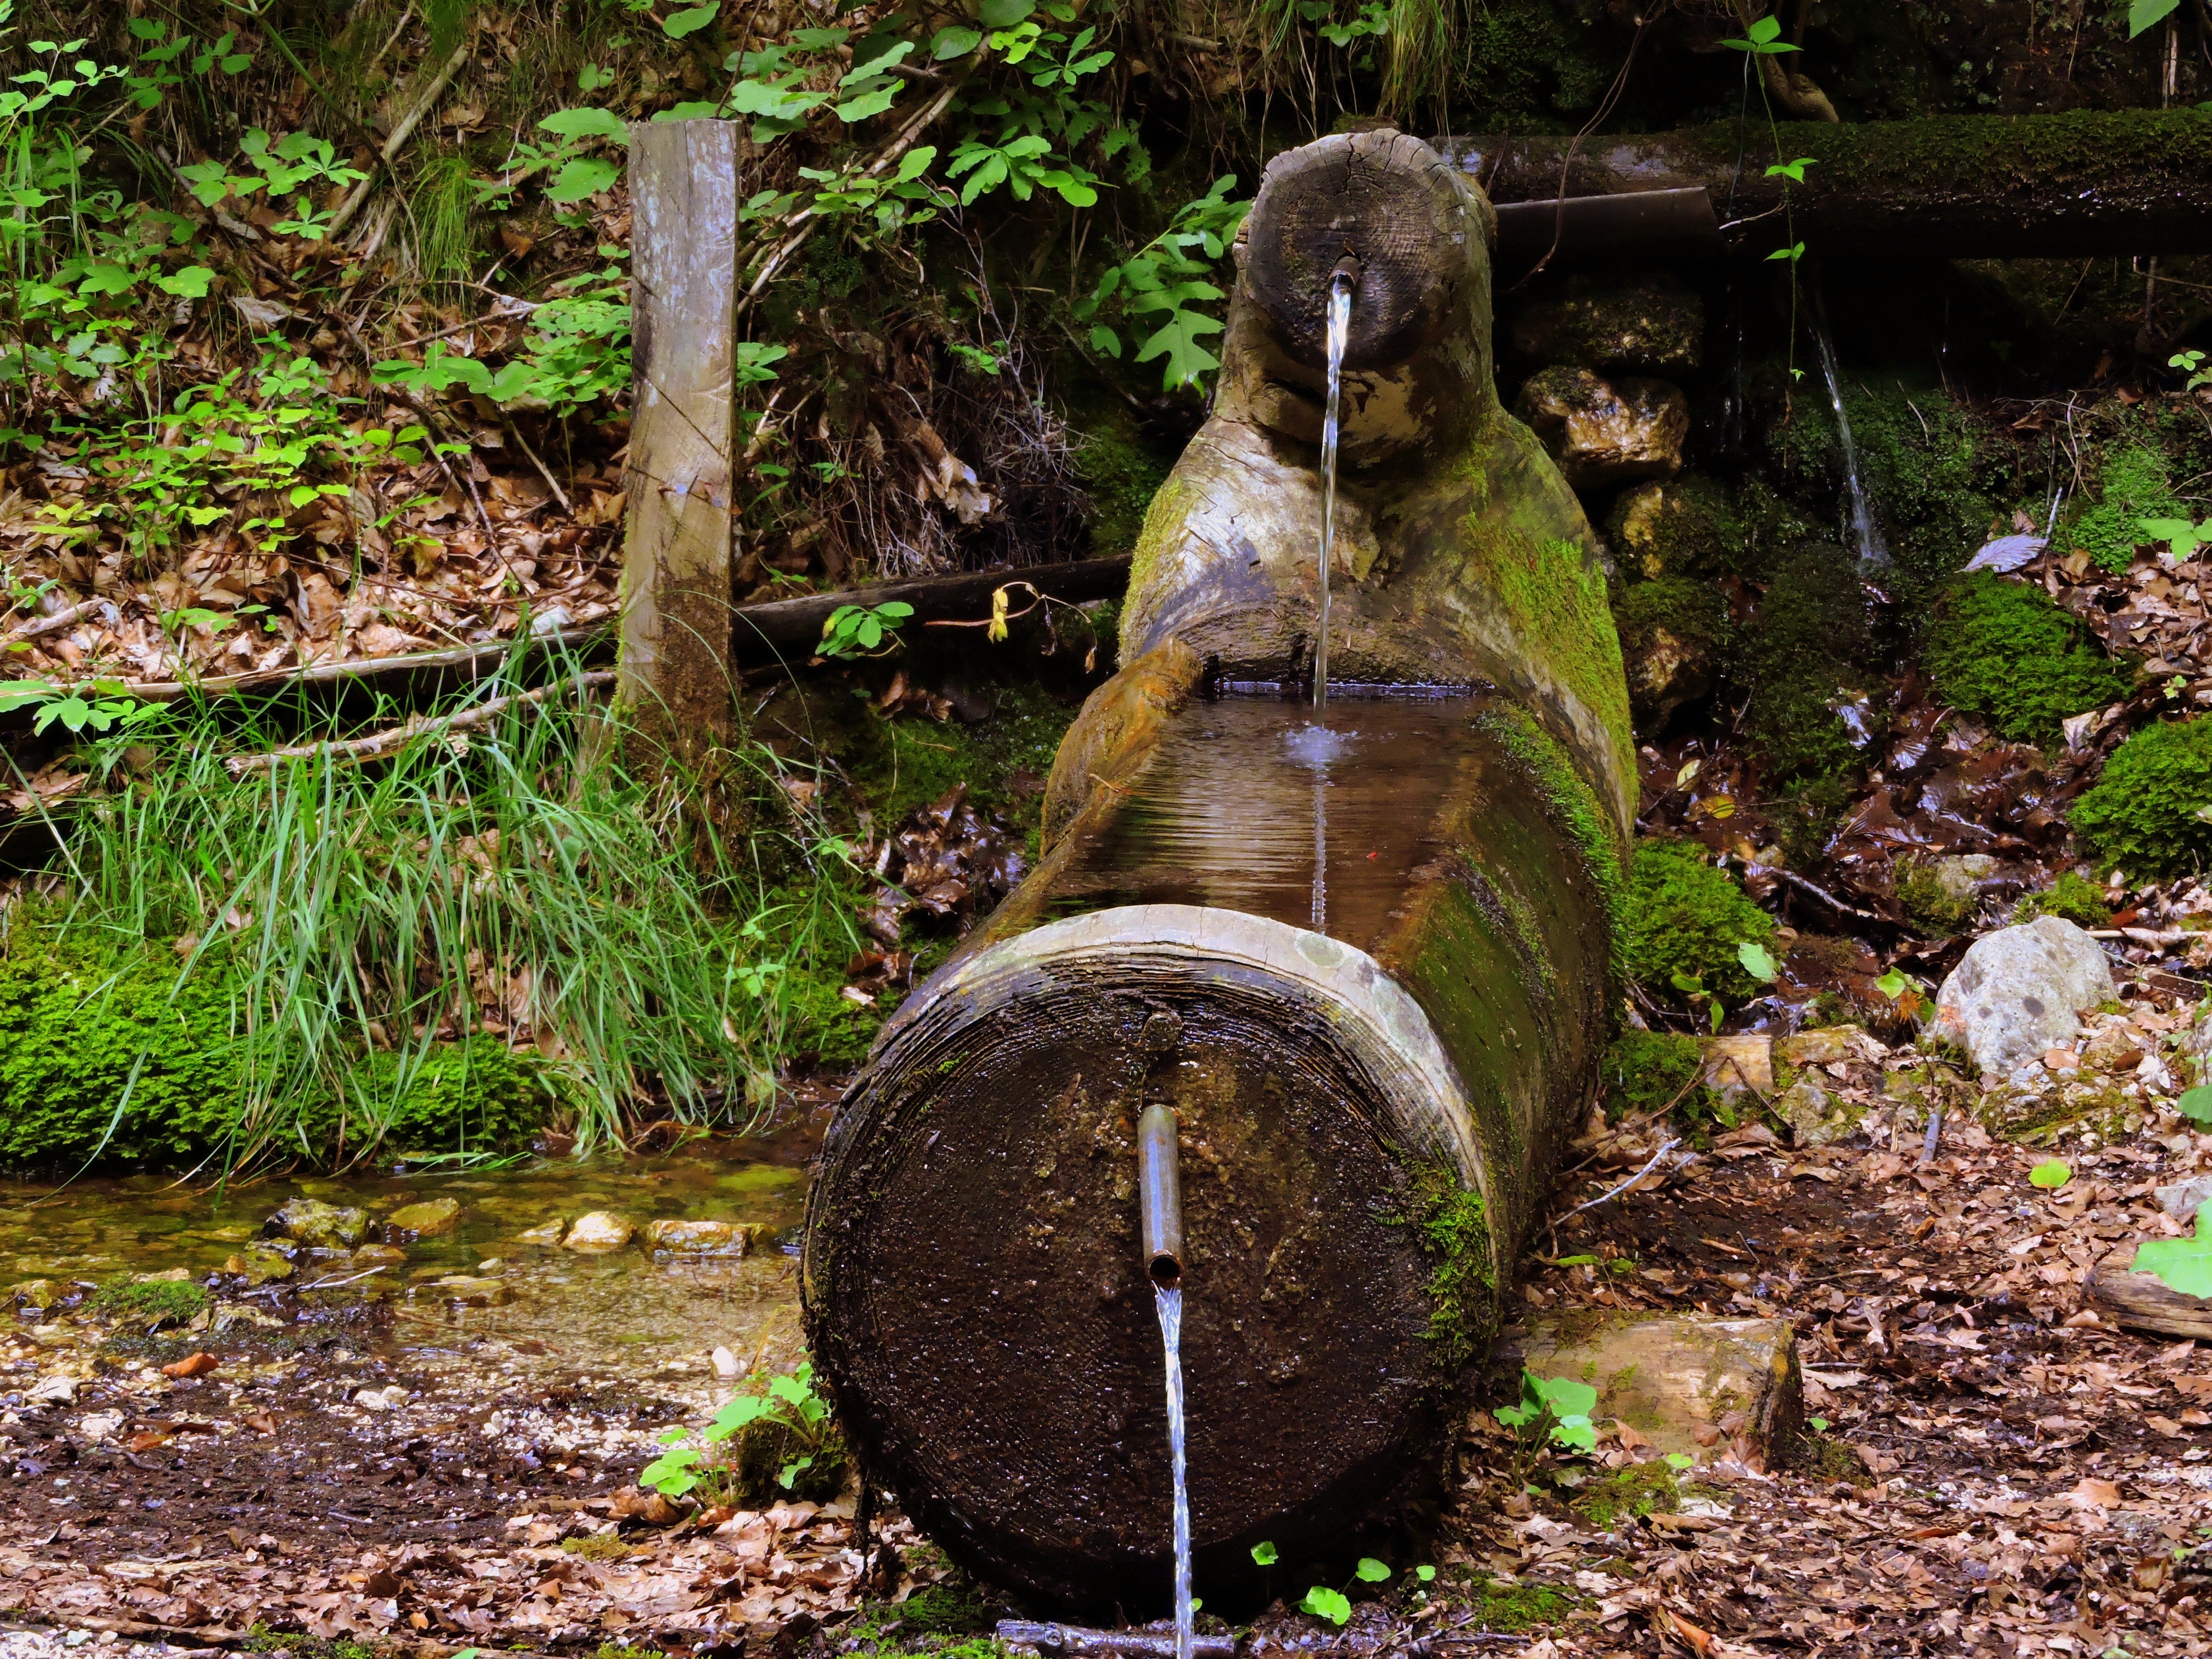
tree, water, nature, forest, statue, green, autumn, beverage, drink, garden, grave, sculpture, art, woodland, water feature, fontana, rural area, fontanella